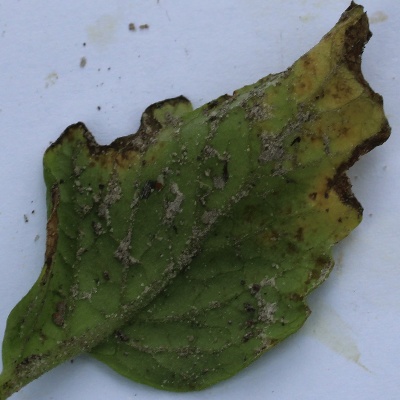
Crop: Tomato
Condition: leaf blight